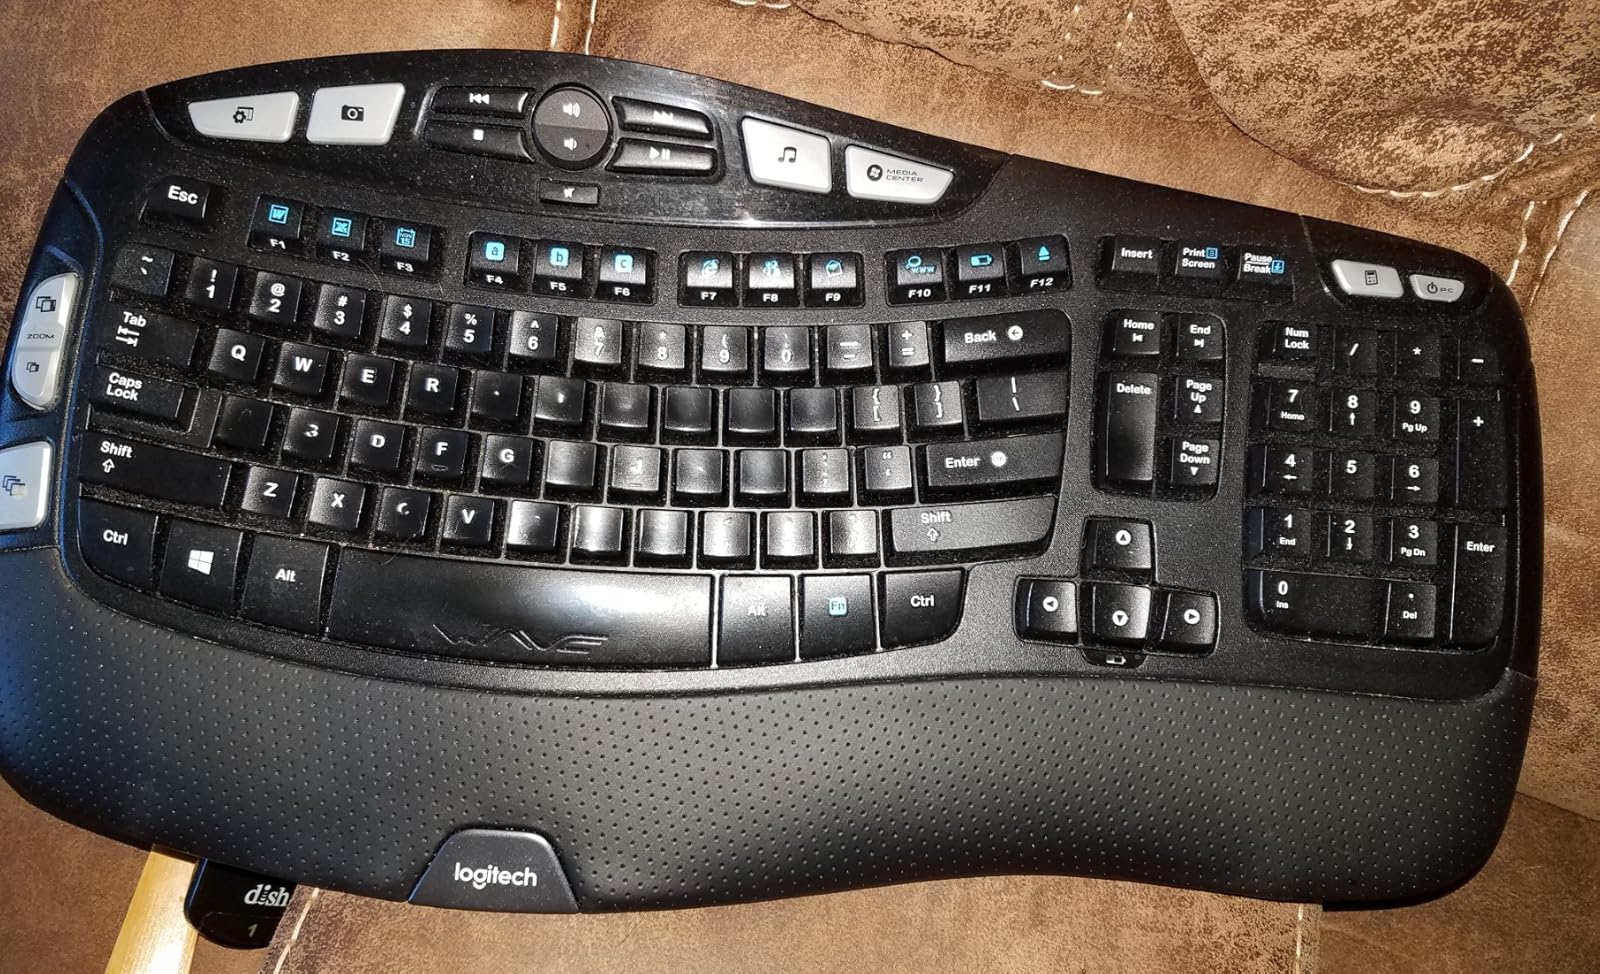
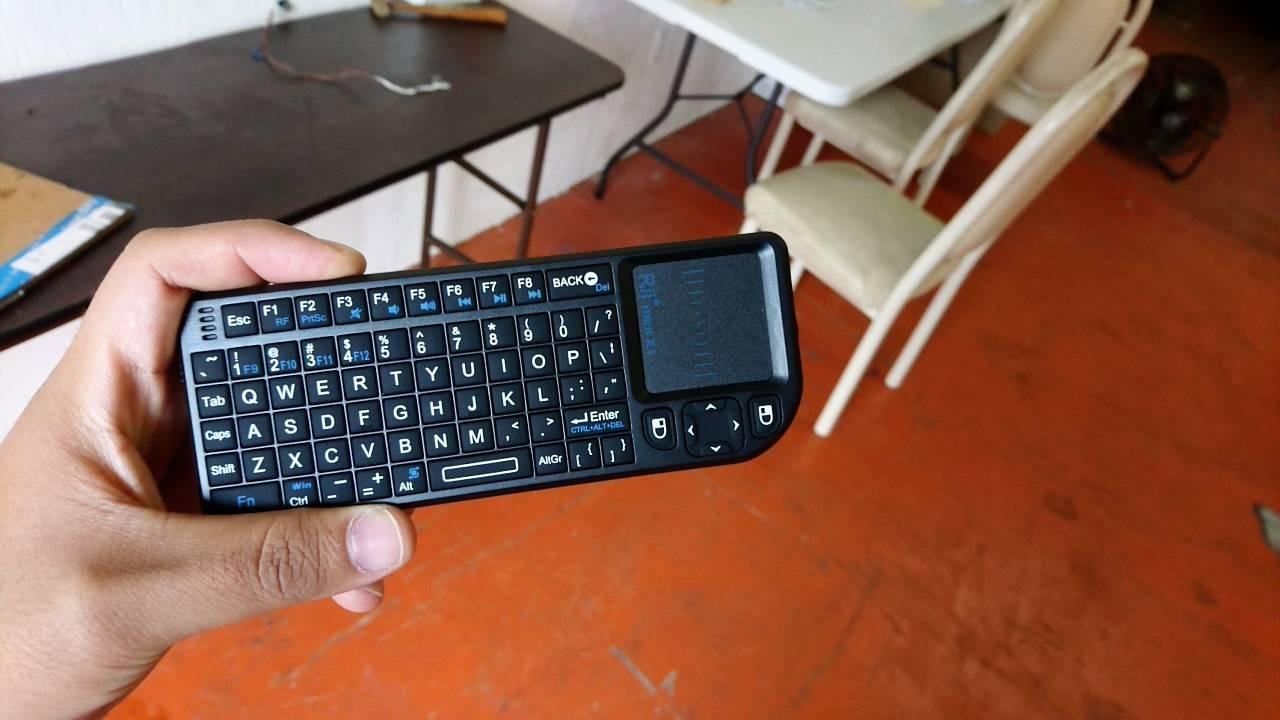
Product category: keyboard
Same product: no